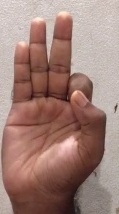
ASL sign: F